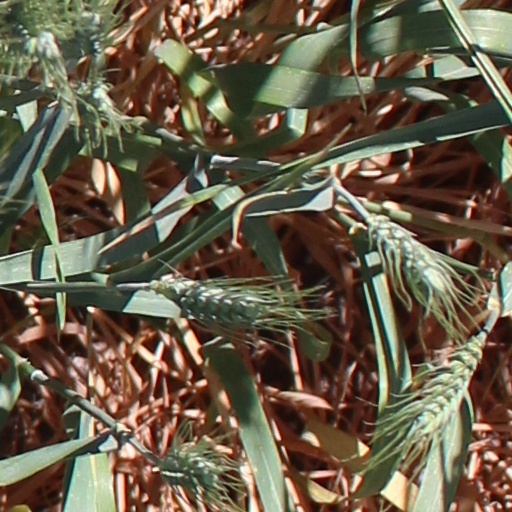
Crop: wheat